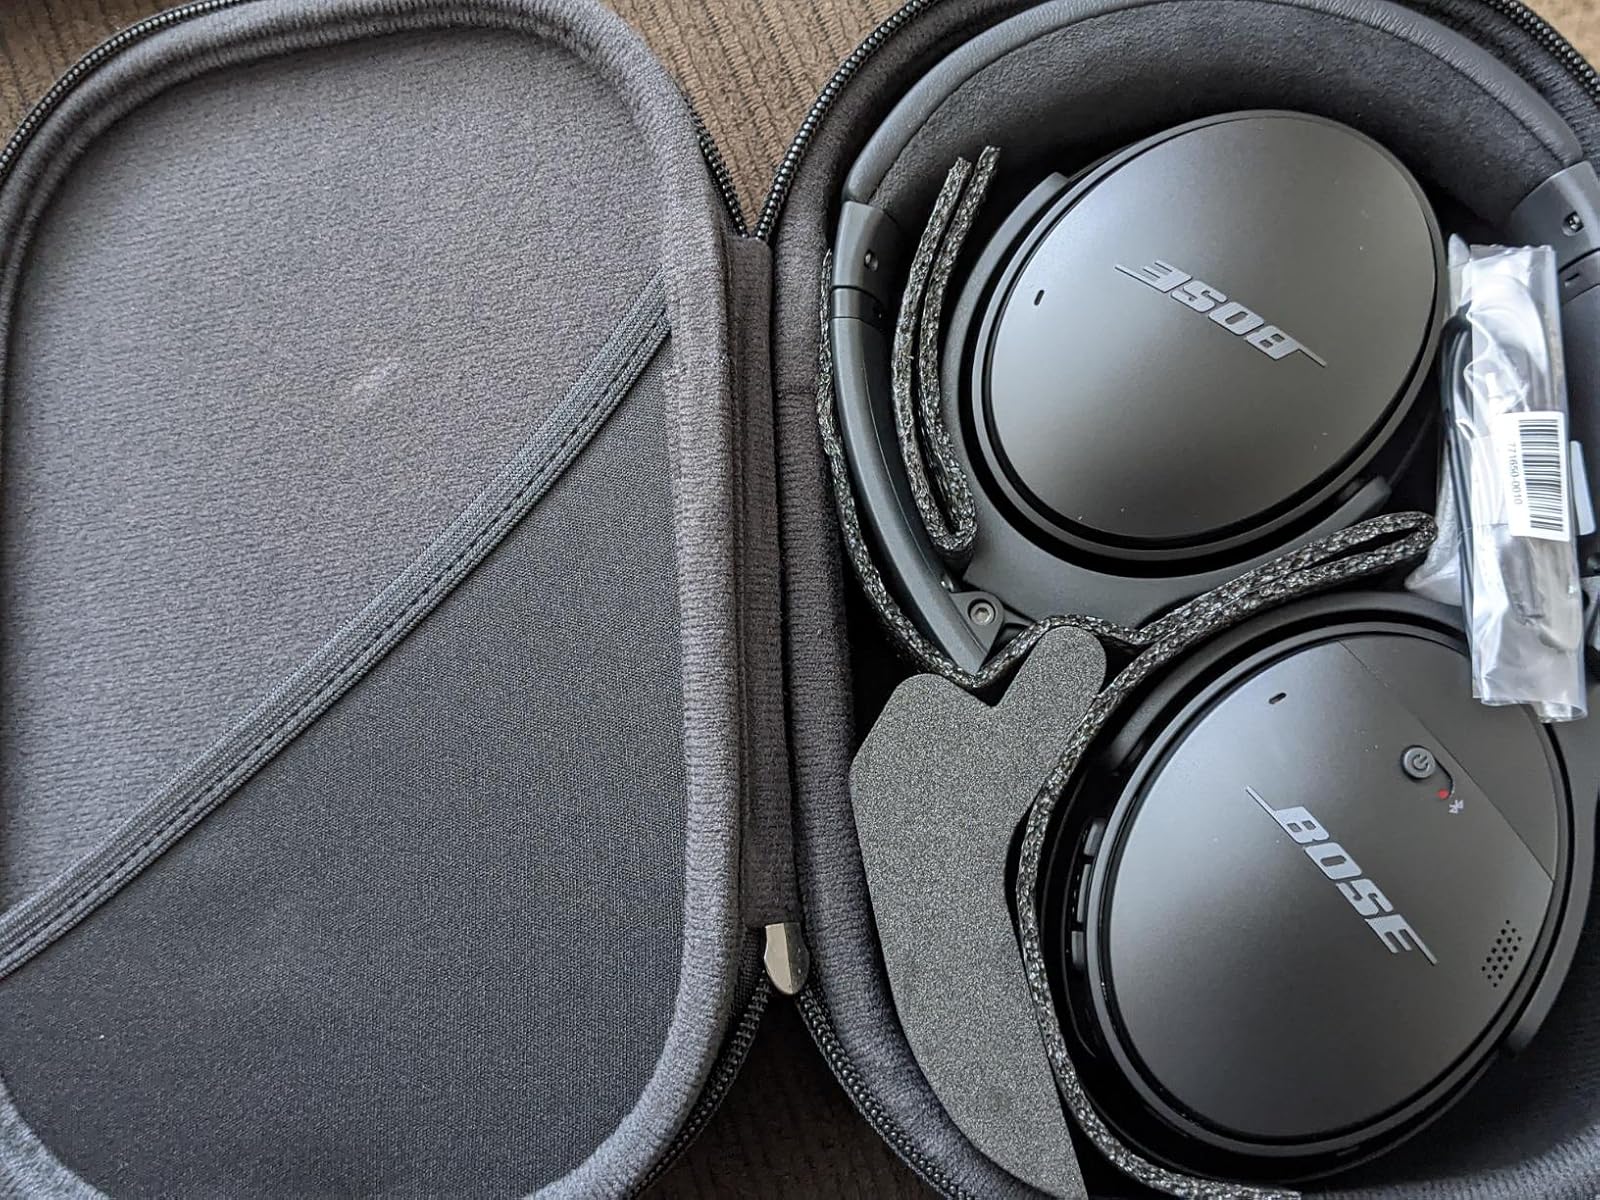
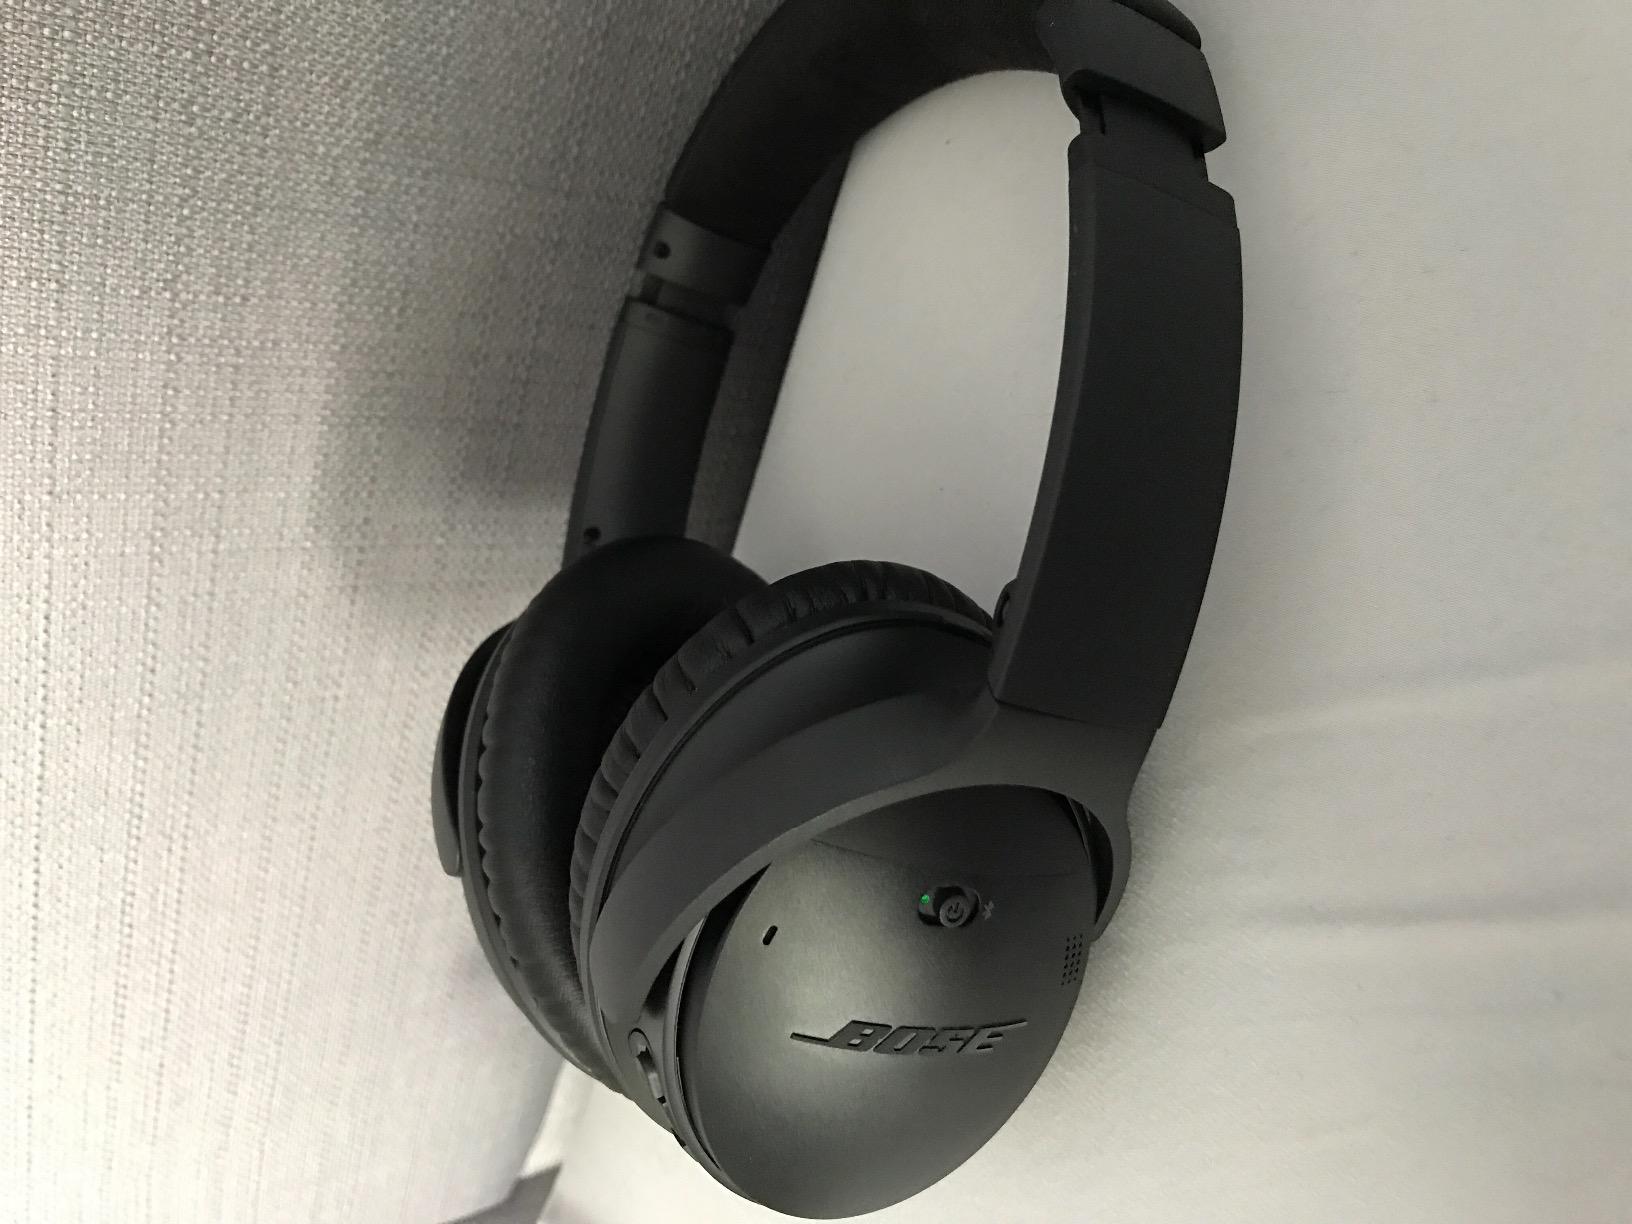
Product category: headphones
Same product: yes